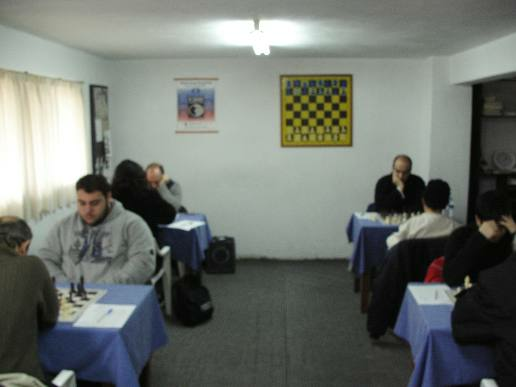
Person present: Yes